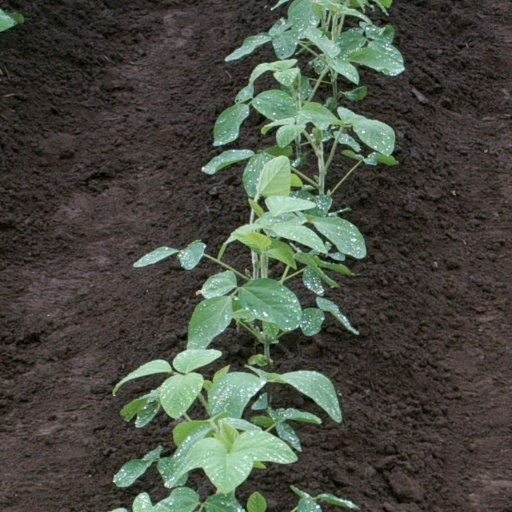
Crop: soybean